Martin Dibelius

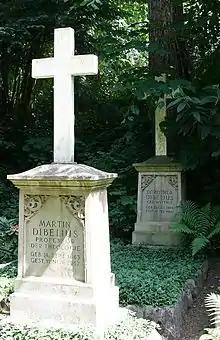
Dibelius's grave in Heidelberg

Martin Franz Dibelius (1883–1947) was a German Protestant theologian and New Testament professor at the University of Heidelberg.